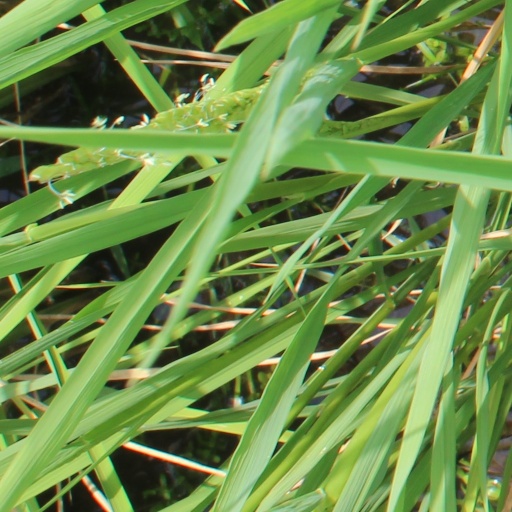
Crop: rice